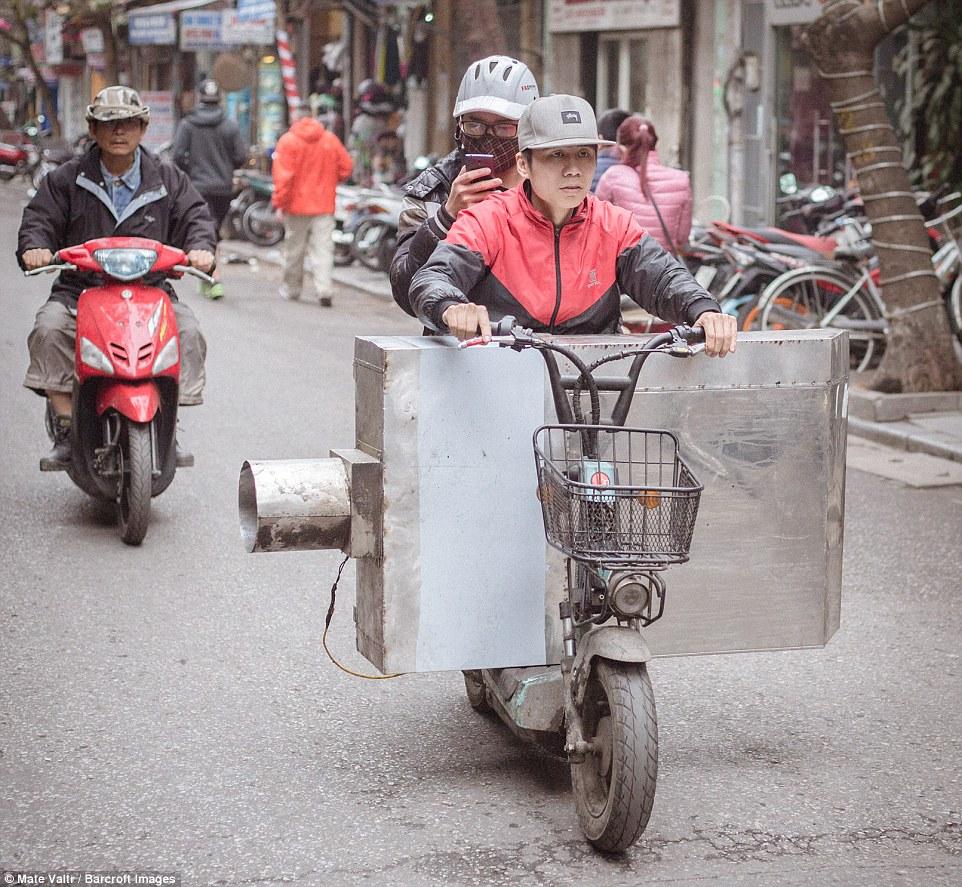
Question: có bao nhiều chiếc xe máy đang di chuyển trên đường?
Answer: ba chiếc